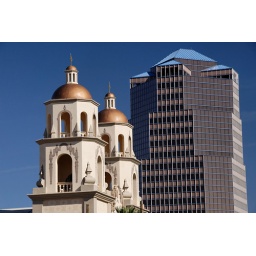
St Augustine's Catholic Church and office tower in Tucson